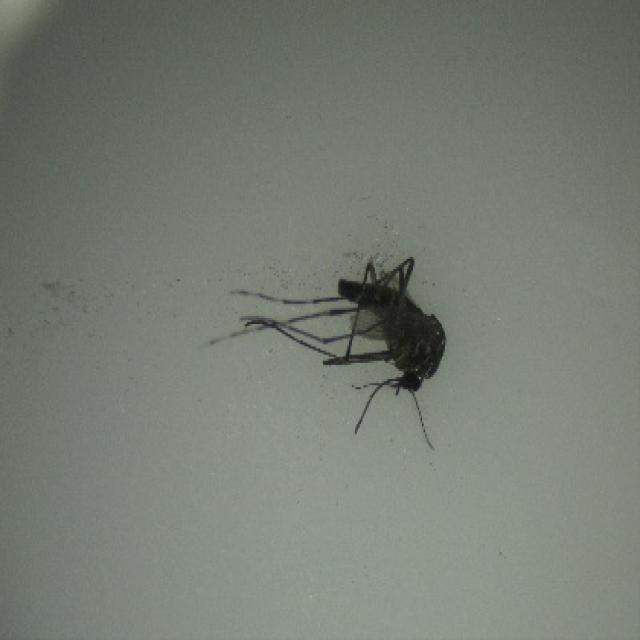
Species: aedes_albopictus